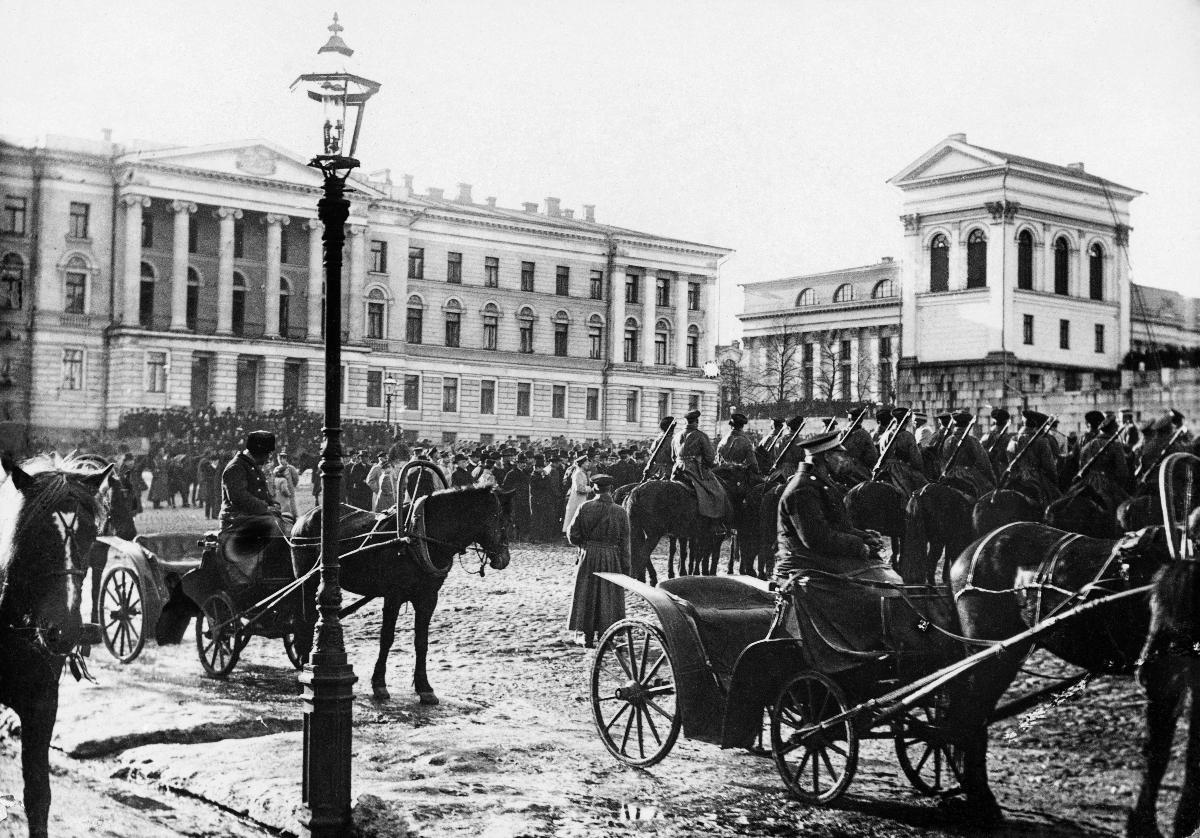
Kasakkamellakat 1902
The Cossack riot 1902
sisällön kuvaus: Laittomat asevelvollisuuskutsunnat johtivat n.s. kasakkamellakoihin vuonna 1902. Kasakoita Helsingin Senaatintorilla 18.4.1902. sisällön kuvaus: The illegal military service conscription led into the so called Cossack riots in 1902. Cossacks on the Senate square in Helsinki 18.4.1902.
Vuosi: 1902
Paikka: Suomi; Suomi, Uusimaa, Helsinki; Suomi, Uusimaa, Helsinki, Senaatintori Helsinki
Aiheet: asevelvollisuus; kutsunnat; kasakat; kokoontumiset; conscription; conscriptions; Cossacks; assemblies (societal events); military service; illegal conscription; gathering; cossacks; värnplikt; uppbåd; kosacker; sammankomster